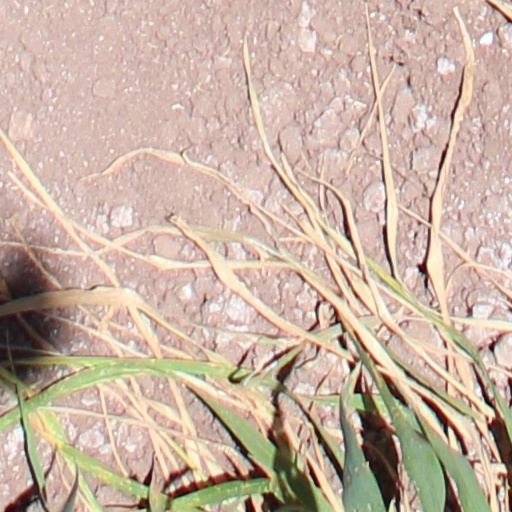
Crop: wheat